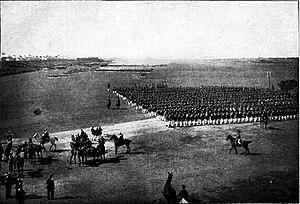
Les Kaisermanöver, en allemand les « manœuvres impériales », désignent les grandes manœuvres militaires de l'armée allemande pendant la période impériale ainsi que celles de l'armée austro-hongroise.